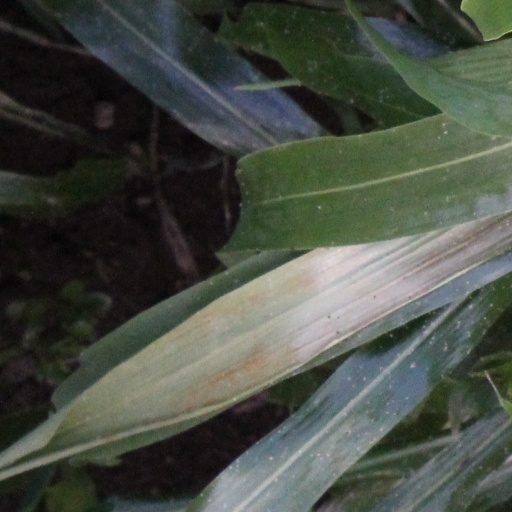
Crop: sorghum